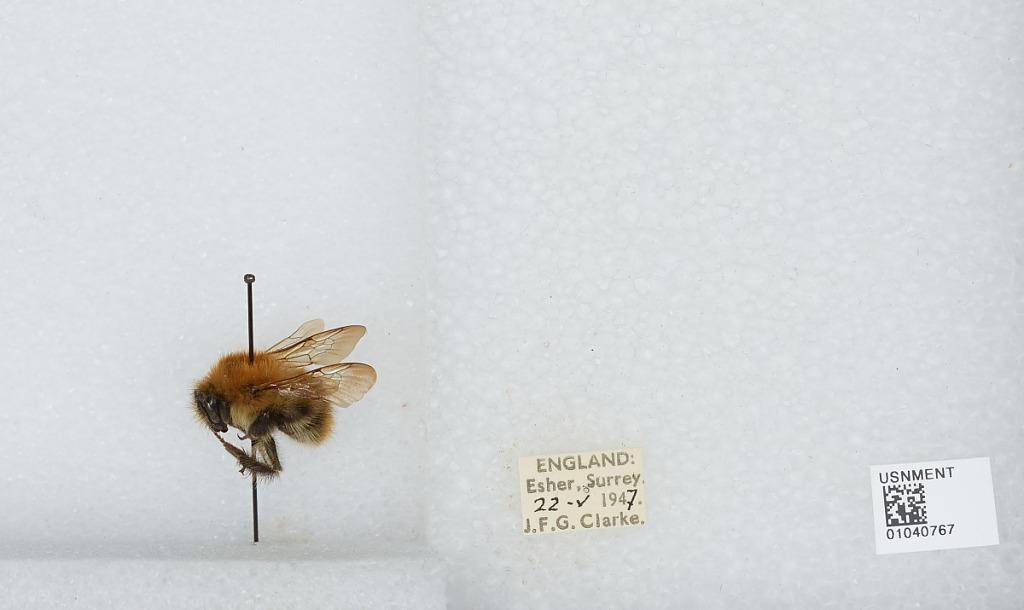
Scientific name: Bombus (Thoracobombus) pascuorum (Scopoli)
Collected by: J. Clark
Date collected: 1947-5-22
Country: United Kingdom
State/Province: England
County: Surrey
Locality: Esher
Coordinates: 51.3691, -0.365